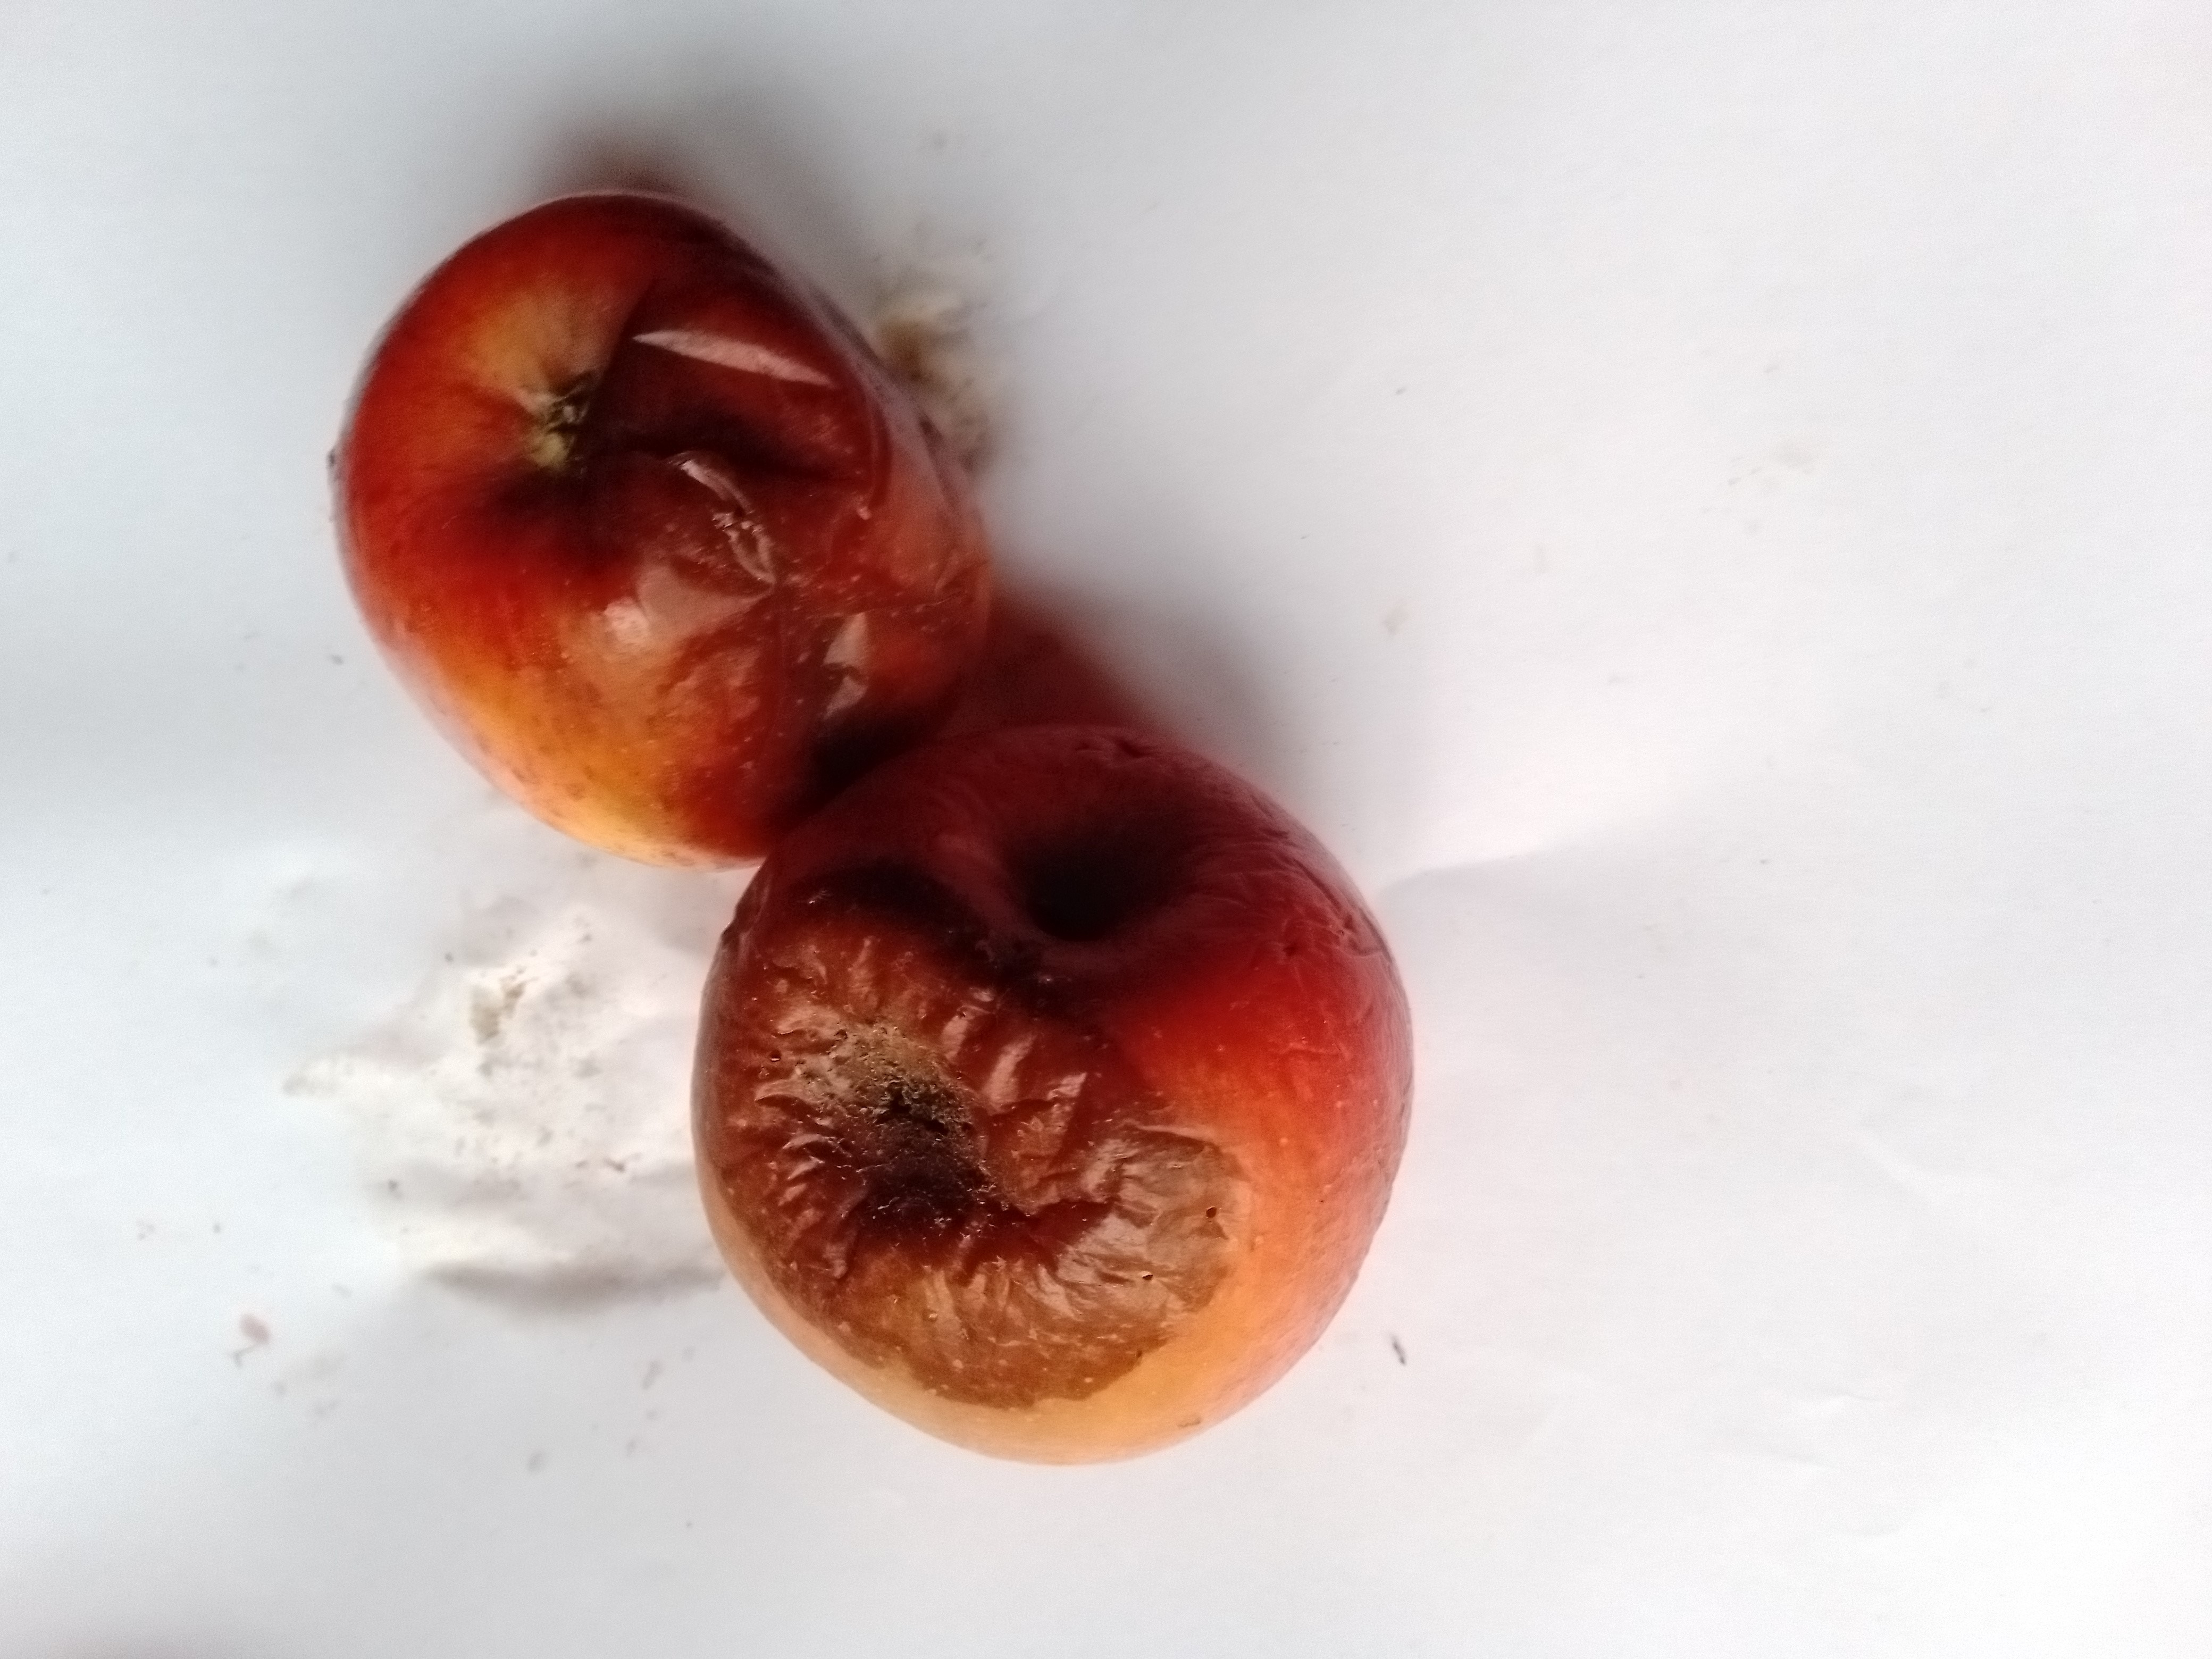
Fruit: apple
Condition: rotten